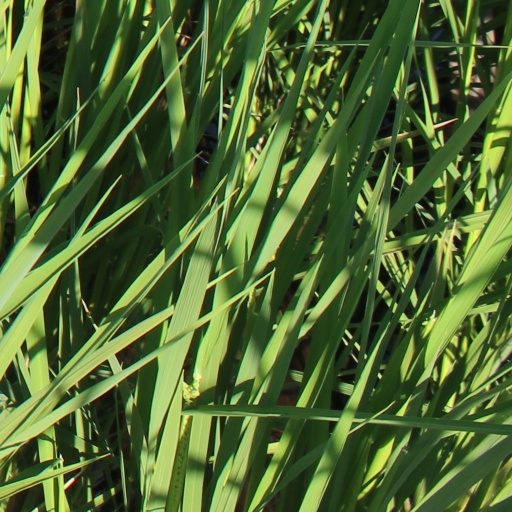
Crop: rice